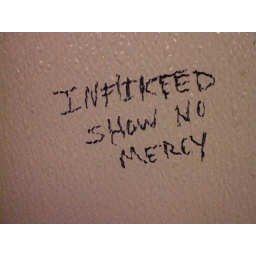
Written on the bathroom wall in E-town KY. I think it says &amp;quot;Inflicted show no mercy&amp;quot;